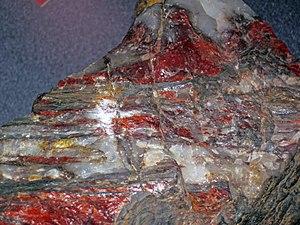
Le gisement du Cuyuna Range est situé à l'intérieur de la chaîne de montagne américaine de l'Iron Range, en grande partie à l'intérieur de Crow Wing County, Minnesota. Il se trouve le long d'une ligne de 68 kilomètres de long entre Brainerd, Minnesota, et Aitkin, Minnesota. Sa largeur varie de 1 à 10 km.